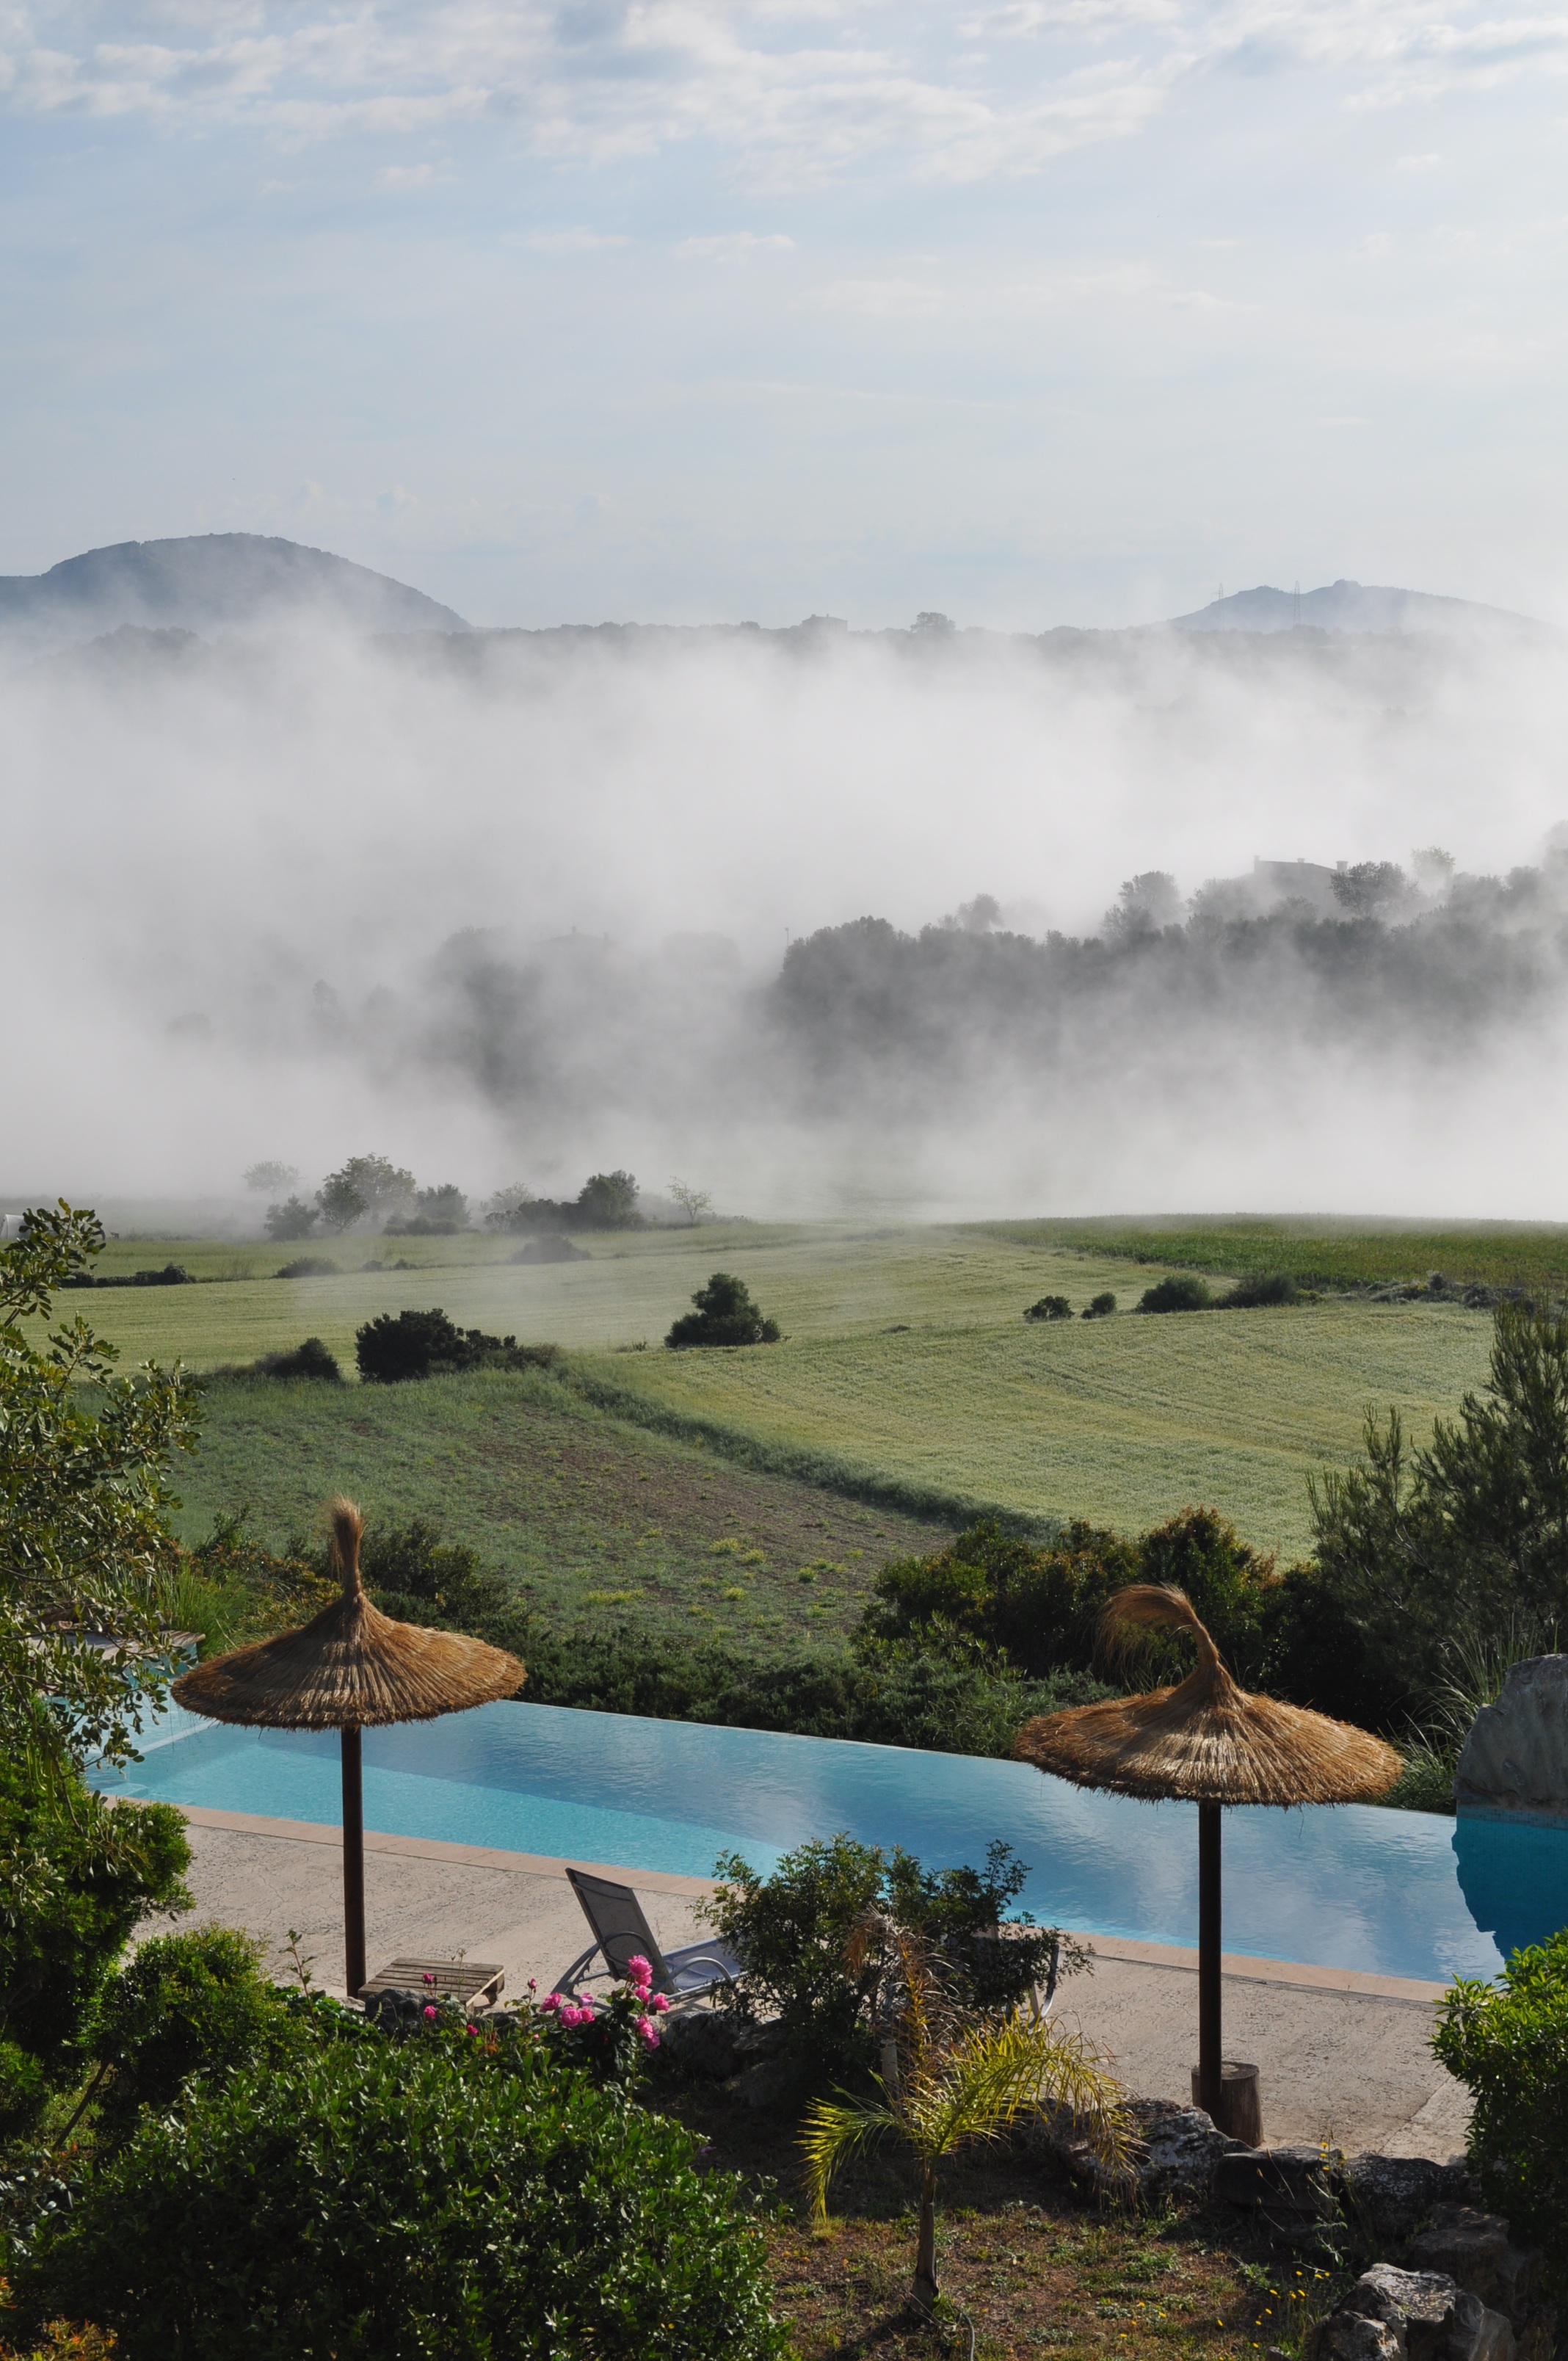
landscape, sea, coast, tree, water, nature, mountain, cloud, sky, fog, morning, hill, lake, atmosphere, river, pool, reflection, scenic, holiday, bay, reservoir, body of water, trees, clouds, mountains, mallorca, mood, loch, silent, rural area, selva marine, meteorological phenomenon, atmospheric phenomenon